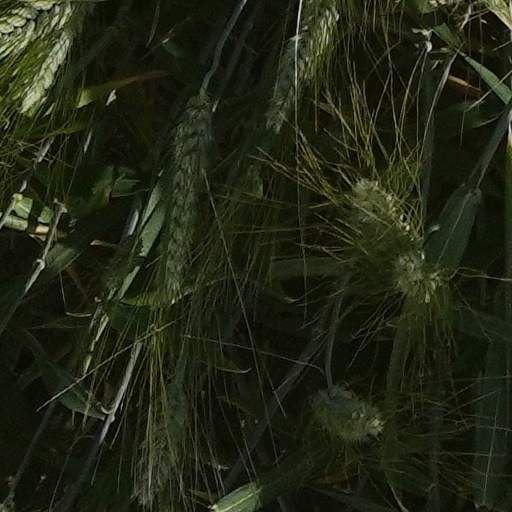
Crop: wheat